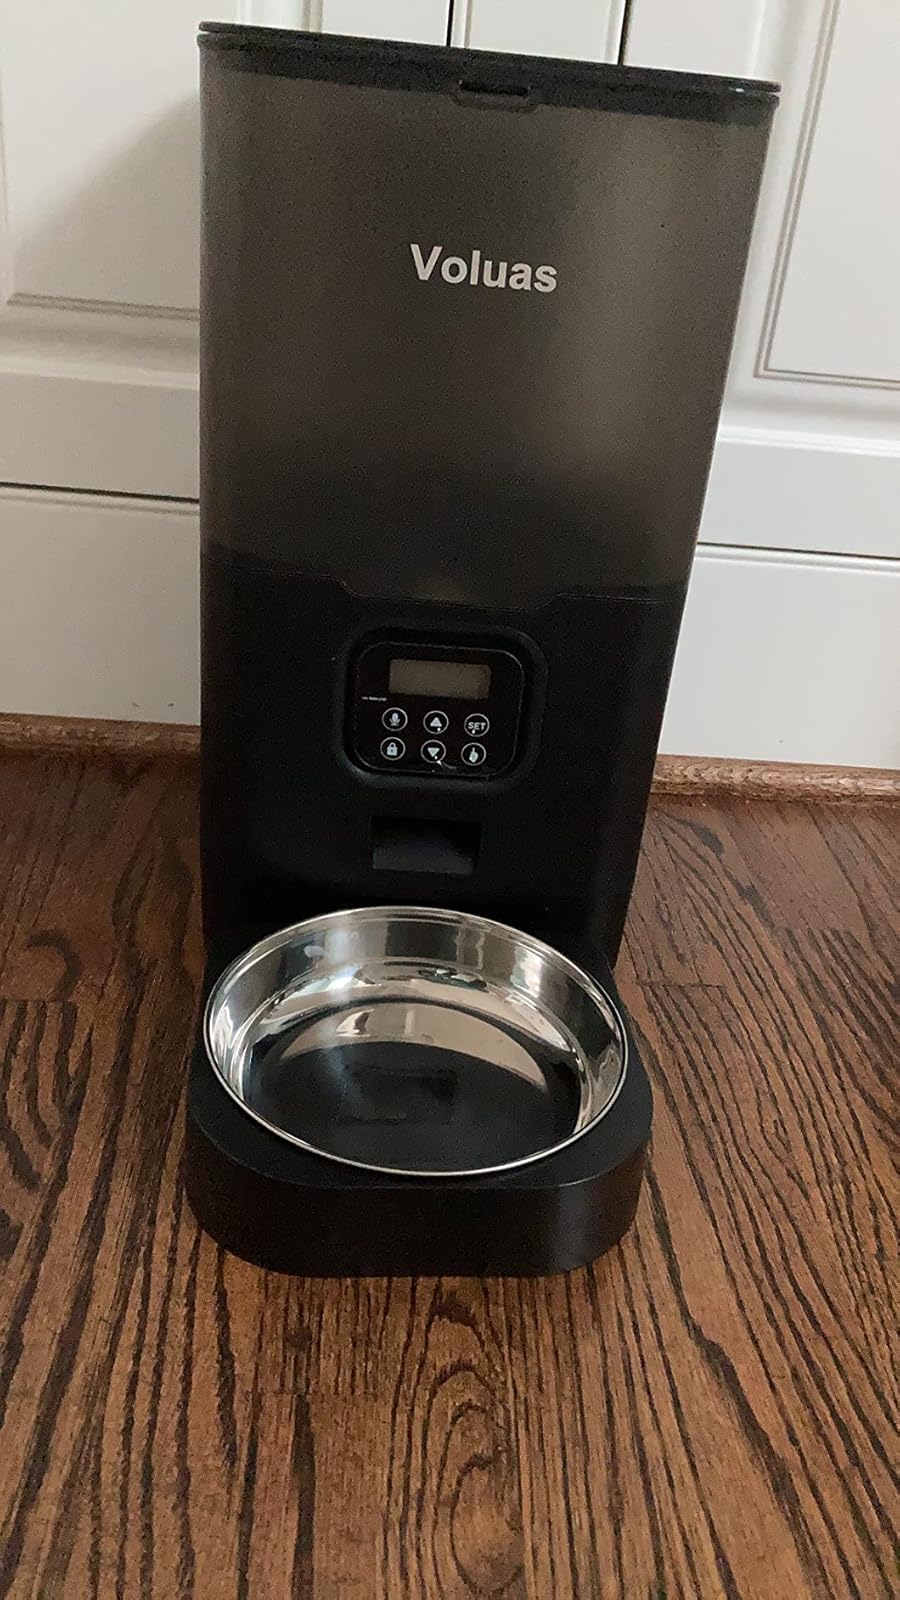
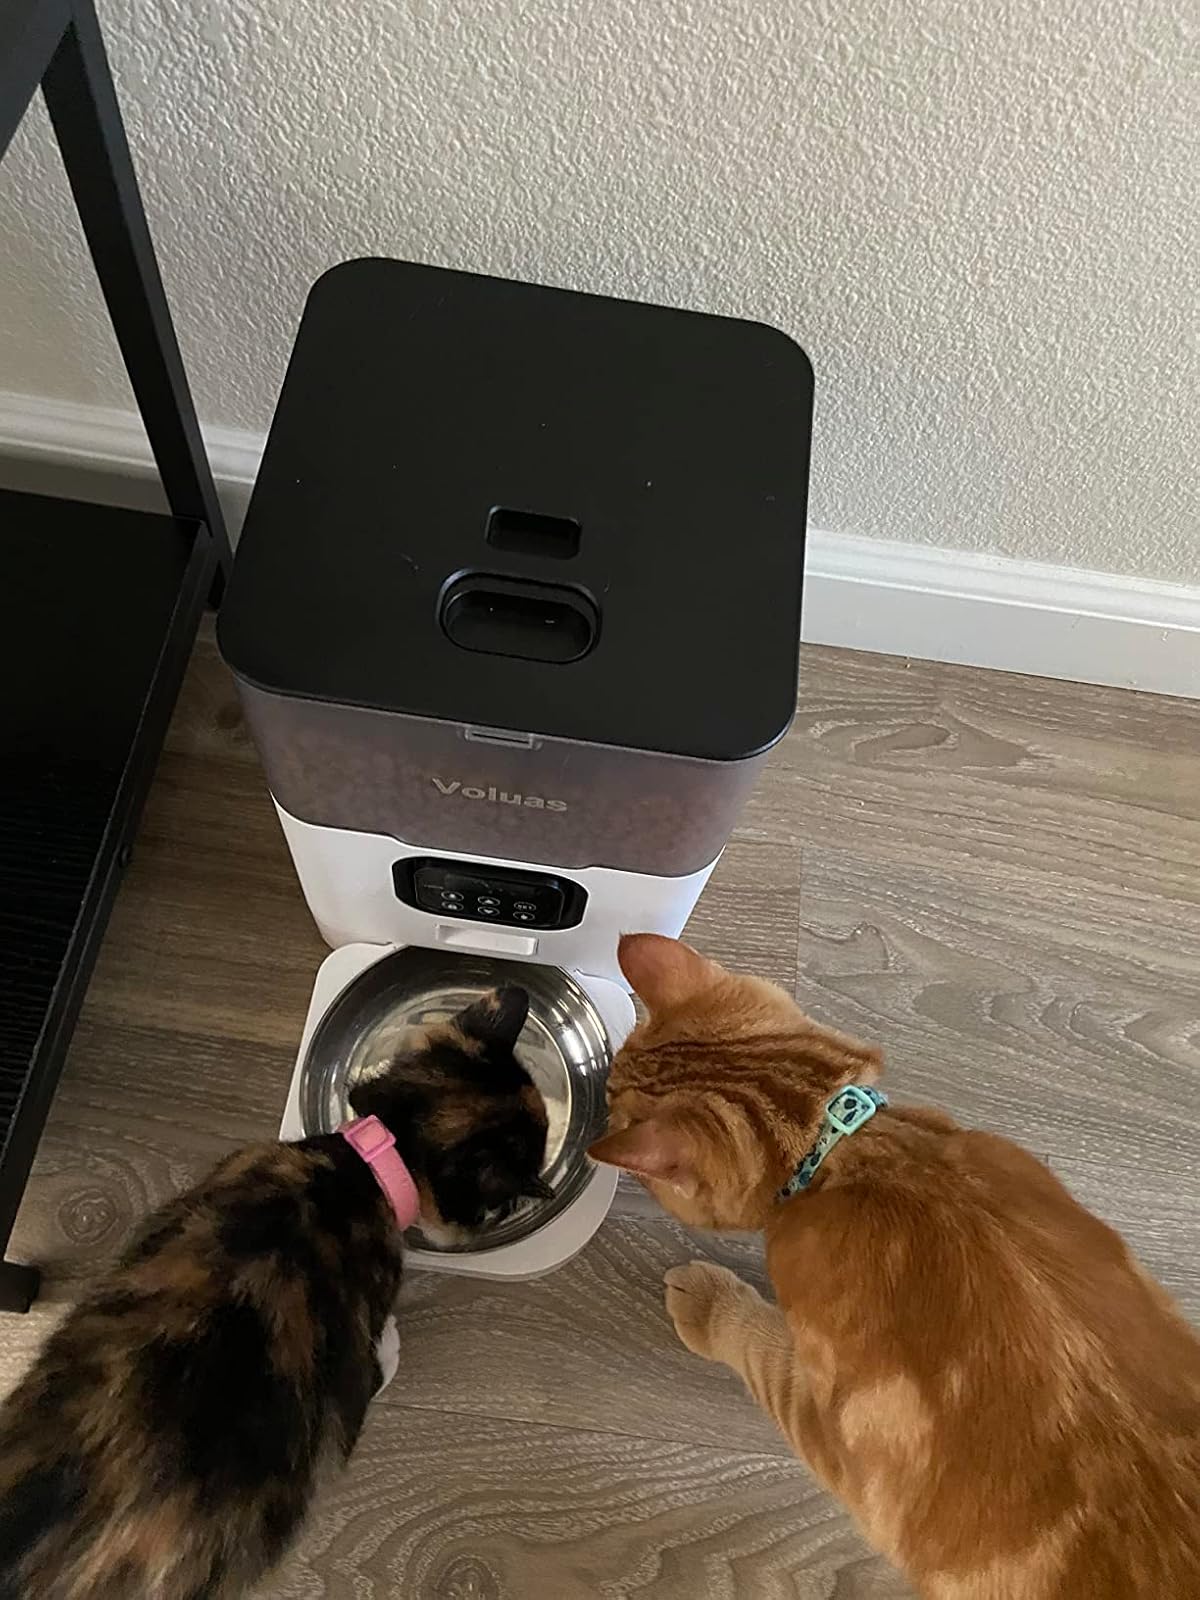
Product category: items_feeder
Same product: no